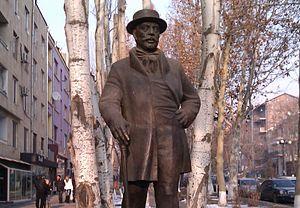
La liste de statues d'Erevan regroupe l'ensemble des statues de la ville d'Erevan en Arménie. Cette liste se veut aussi exhaustive que possible.